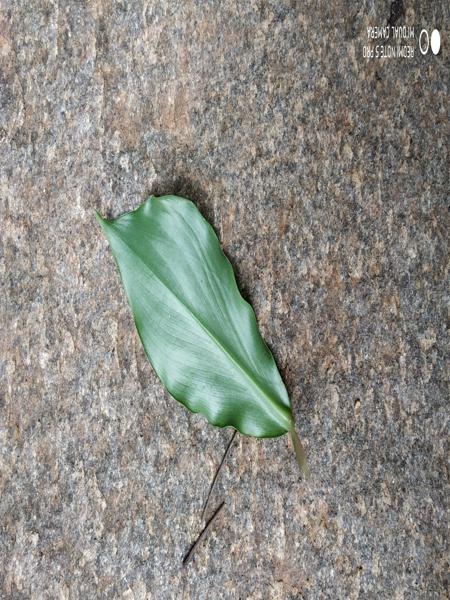
Plant: Insulin